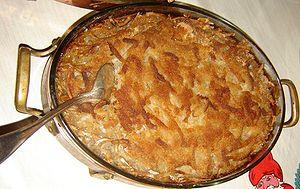
La Janssons frestelse est une spécialité culinaire traditionnelle suédoise à base de pomme de terre, d'oignons et de sprats. Il fait normalement partie du julebord suédois, c'est-à-dire du buffet de Noël, mais se sert aussi en d'autres occasions. Ce plat est également très populaire en Finlande, sous le nom de « Janssoninkiusaus », qui a la même signification.